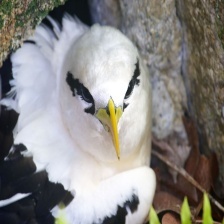
Species: WHITE TAILED TROPIC
Scientific name: PHAETHON LEPTURUS